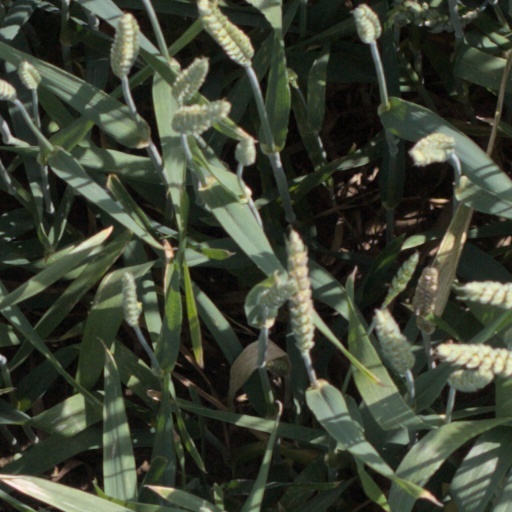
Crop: wheat